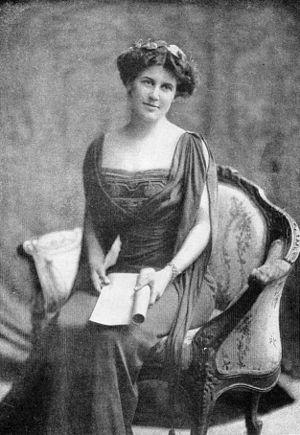
Inez Milholland Boissevain, née le 6 août 1886 et morte le 25 novembre 1916, est une suffragette, avocate, correspondante de guerre pendant la Première Guerre mondiale et oratrice américaine qui a fortement influencé le mouvement féministe en Amérique. Elle était une membre active du National Woman's Party et une participante clef du Défilé pour le suffrage féminin de 1913, le premier défilé des suffragettes à Washington D.C.